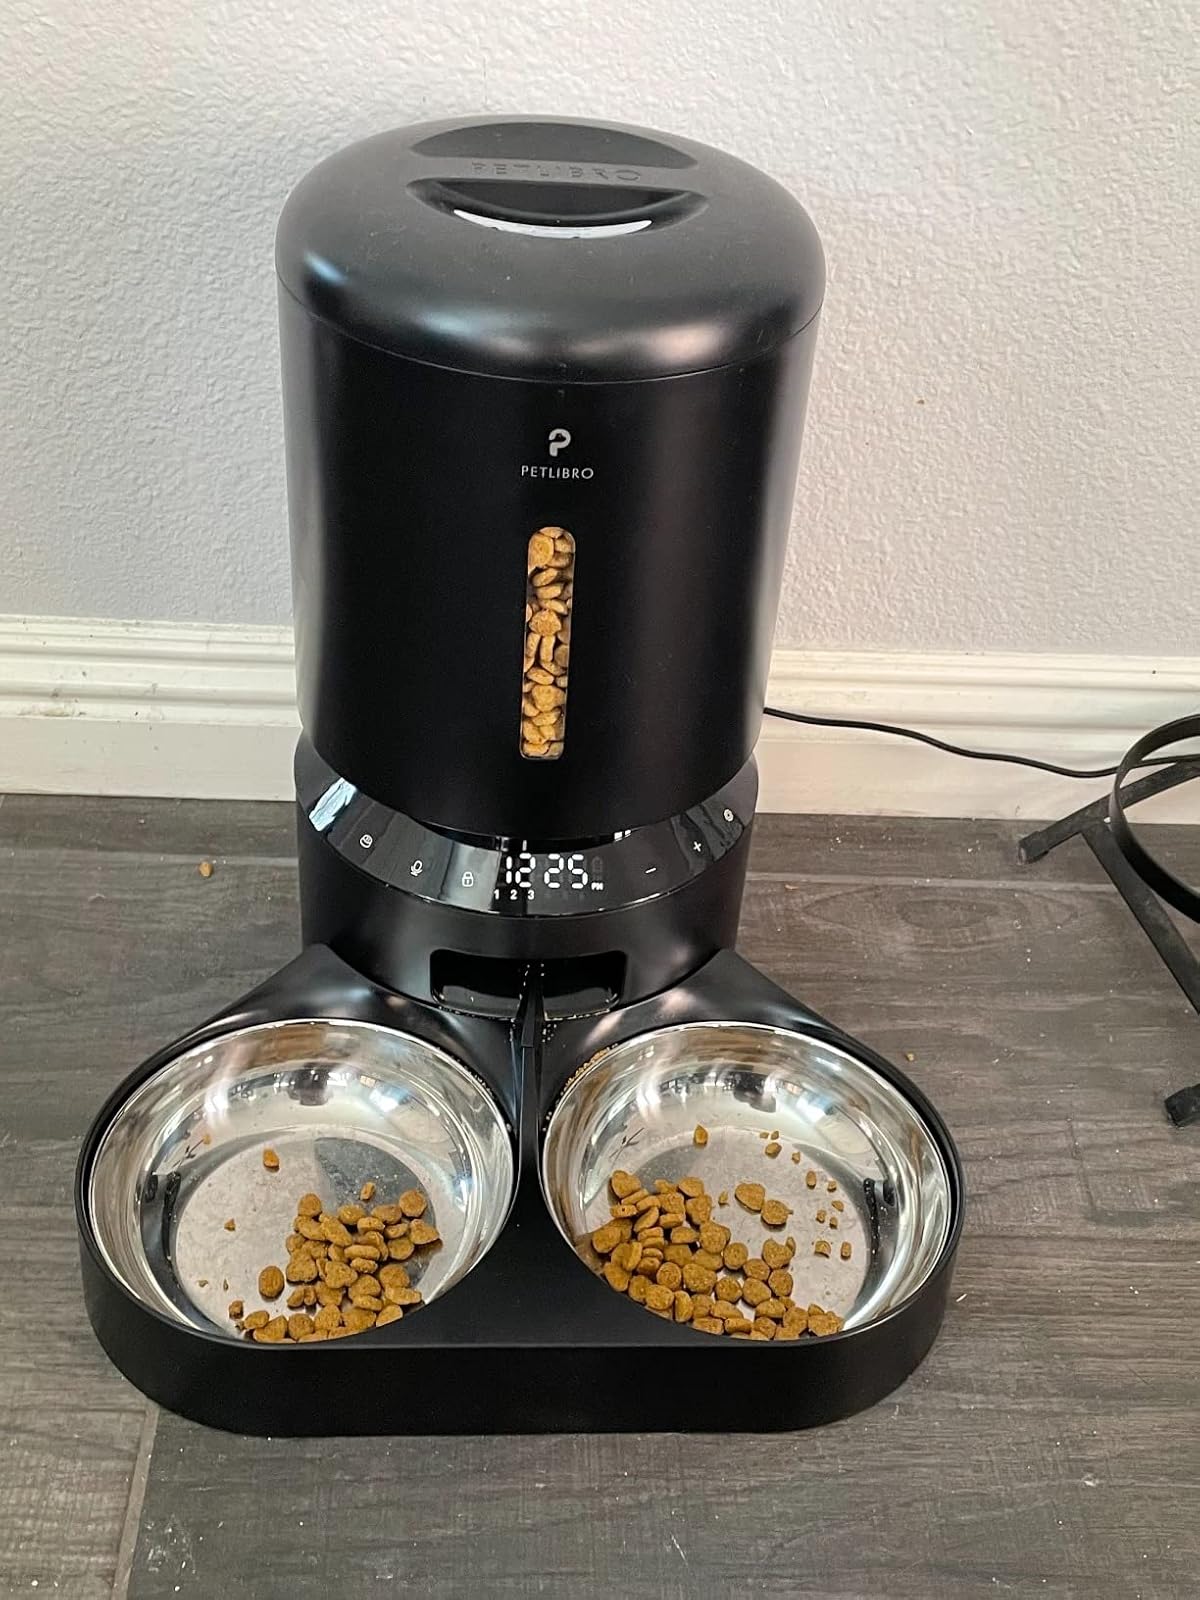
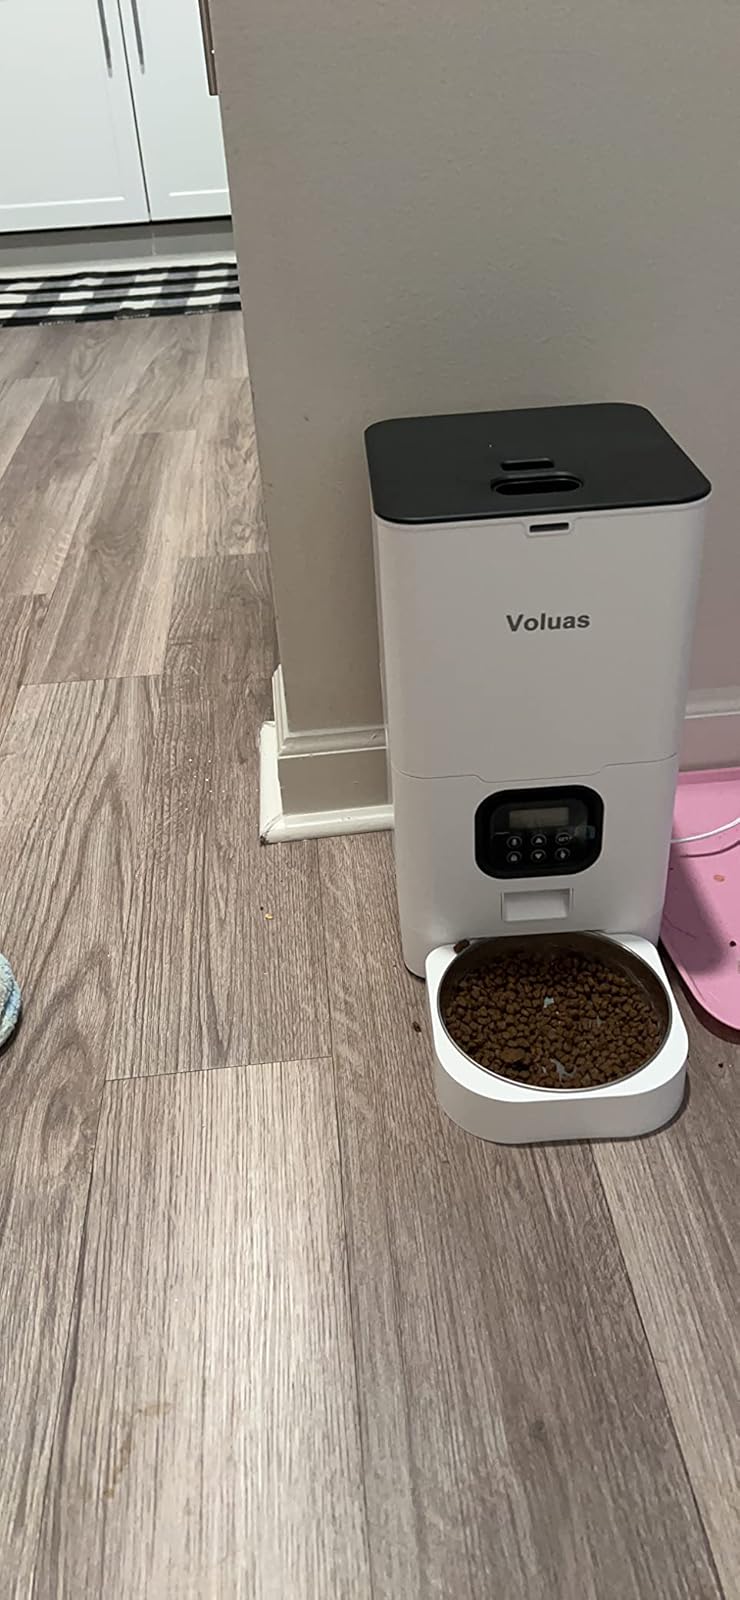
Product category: items_feeder
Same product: no